Salpi (novel)

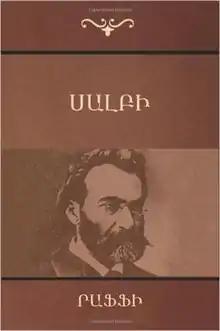

Salbi (Սալբի Salpy) is an Armenian language novel by the novelist Raffi. Although his earliest novel, written 1855-1874, it was not published until 1911.